Mark Arndt

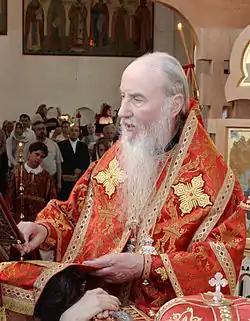

Metropolitan Mark (secular name: Michael Arndt; born 29 January 1941) is the Metropolitan of Berlin and Germany of the Russian Orthodox Church Outside Russia, Vice President of the global synod of the bishops of the Russian Orthodox Church Outside Russia and Overseer of the Russian Orthodox Ecclesiastical Mission in Jerusalem.